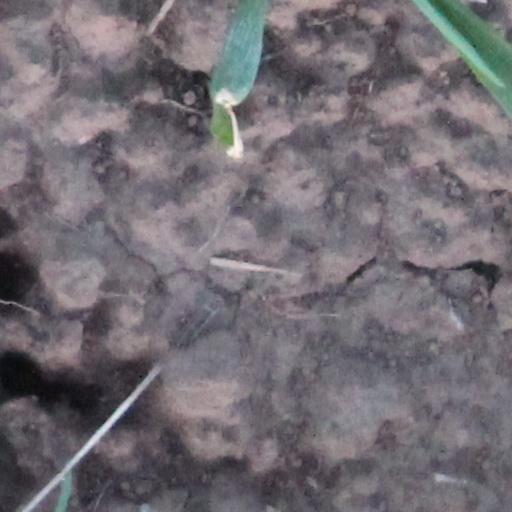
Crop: wheat